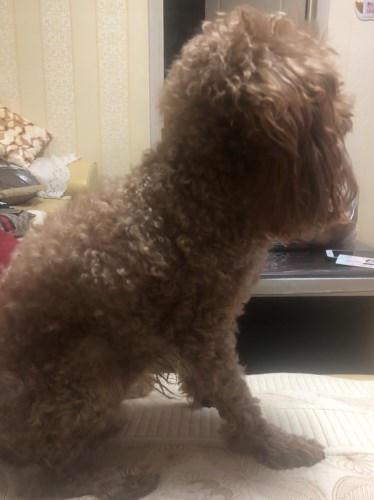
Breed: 7449-n000128-teddy